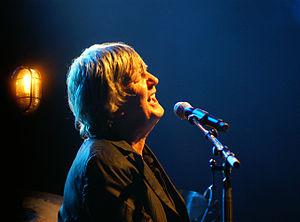
Jacques Higelin en concert lors du 5ème festival Aux Zarbs (Auxerre, France).